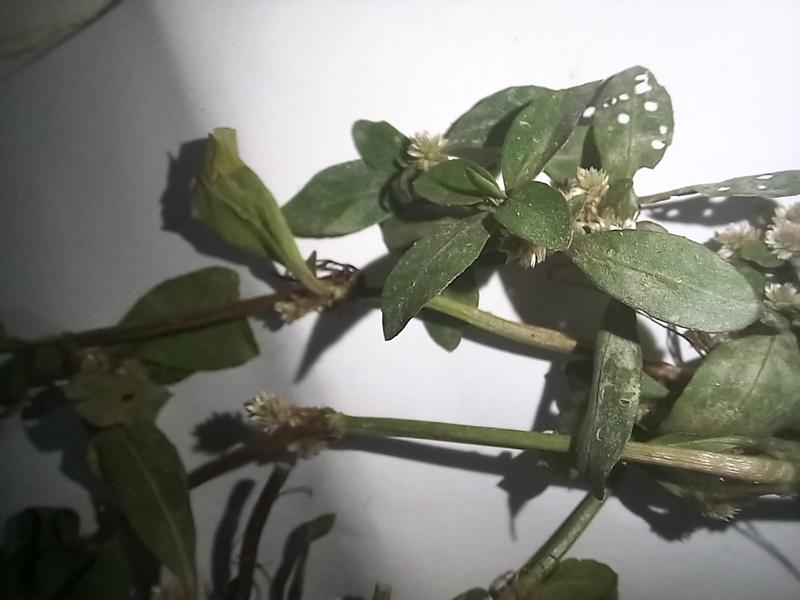
Weed species: Alternanthera philoxeroide